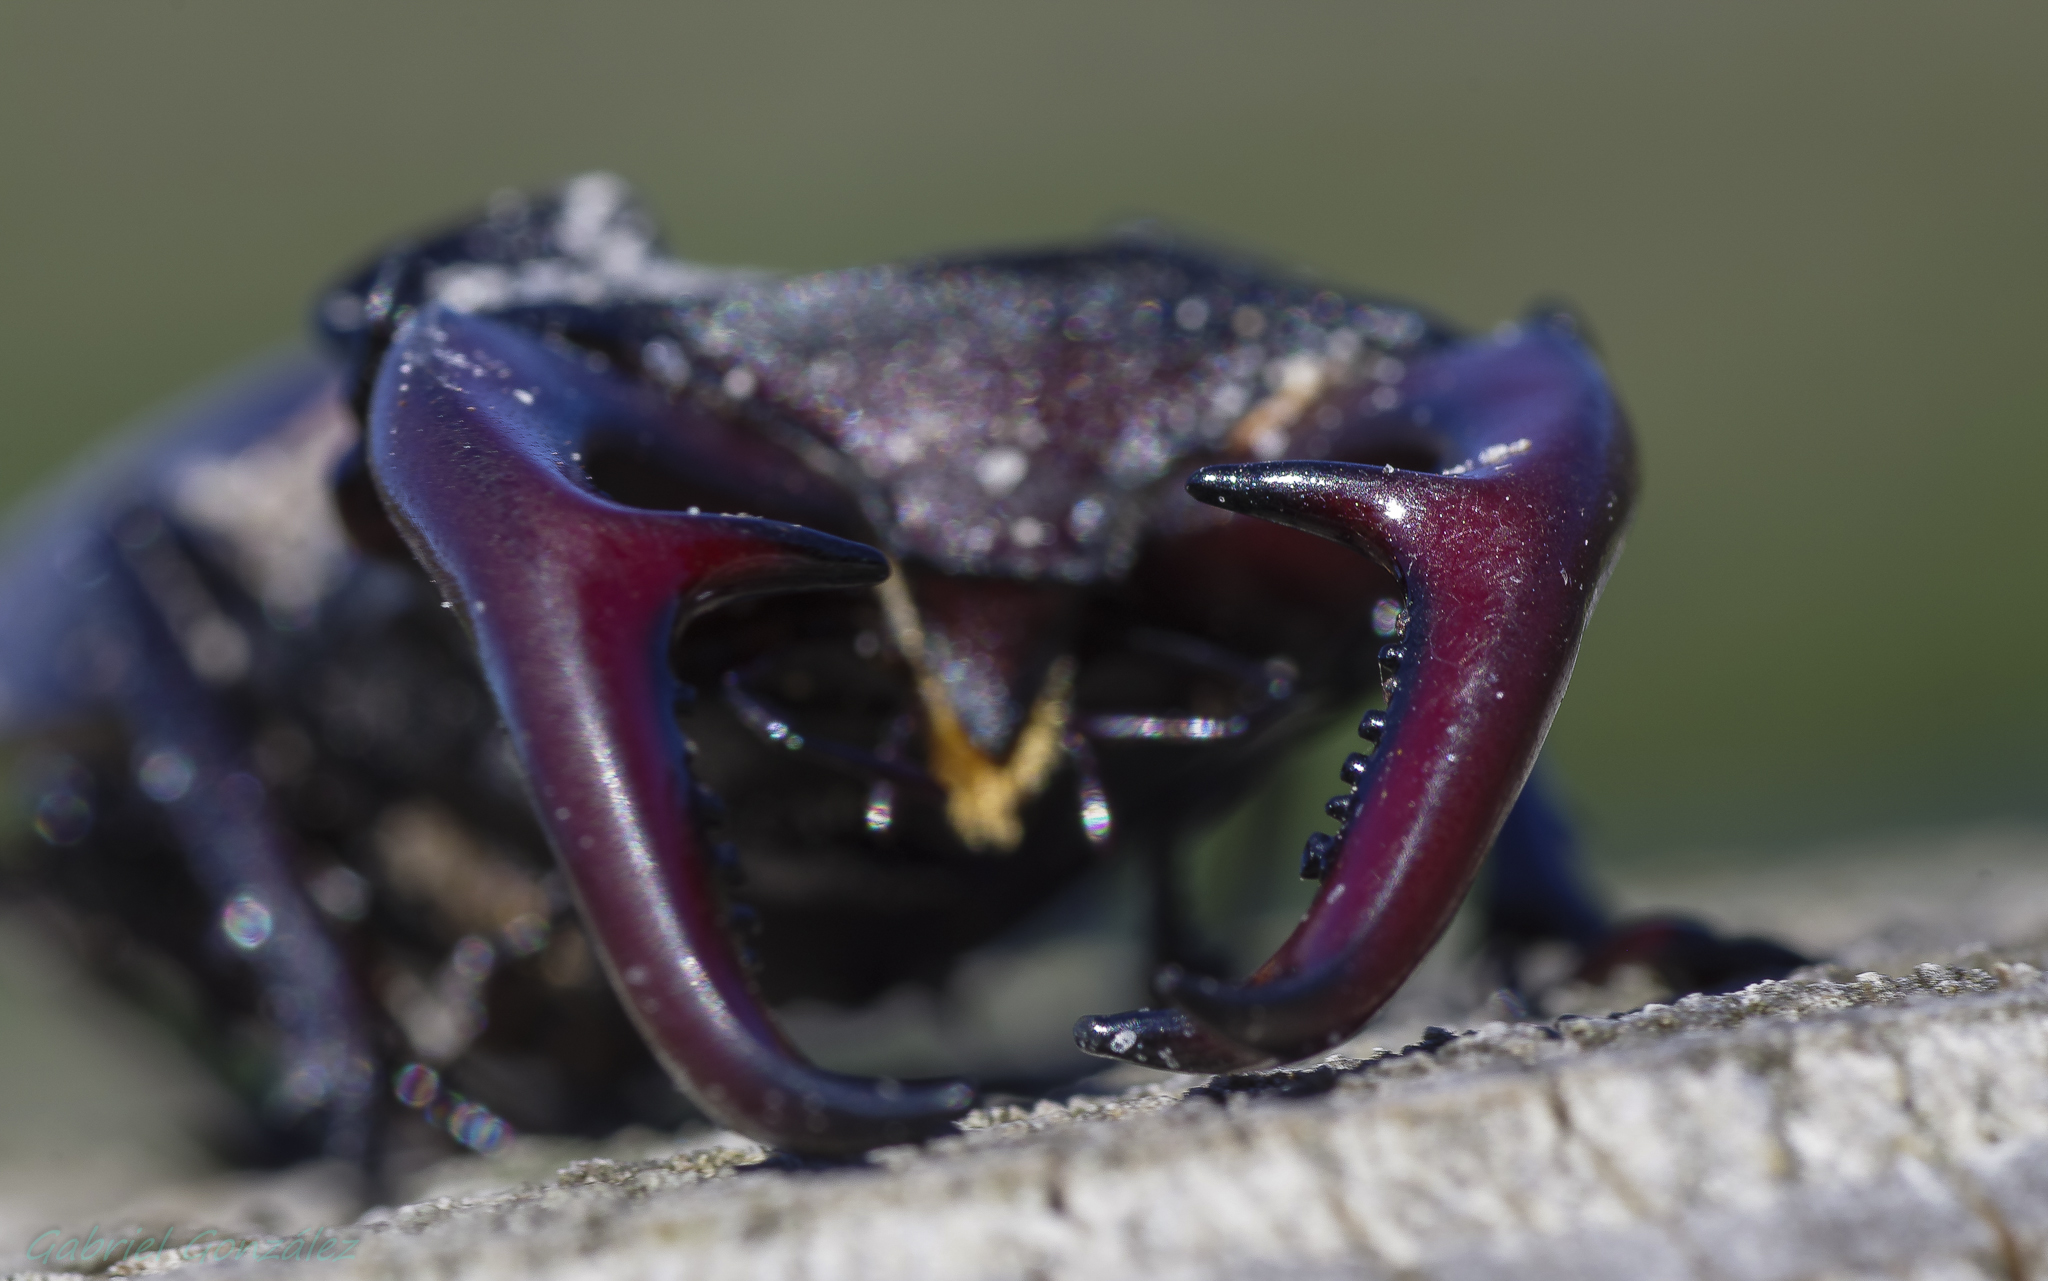
nature, flower, food, insect, macro, invertebrate, close up, eye, animals, naturaleza, organ, tamron90mm, ggl1, gaby1, xovesphoto, animales, pentaxk5, gphoto, macro photography